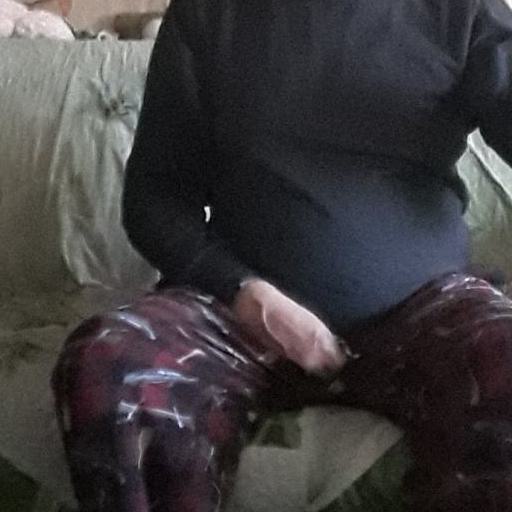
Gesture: no_gesture